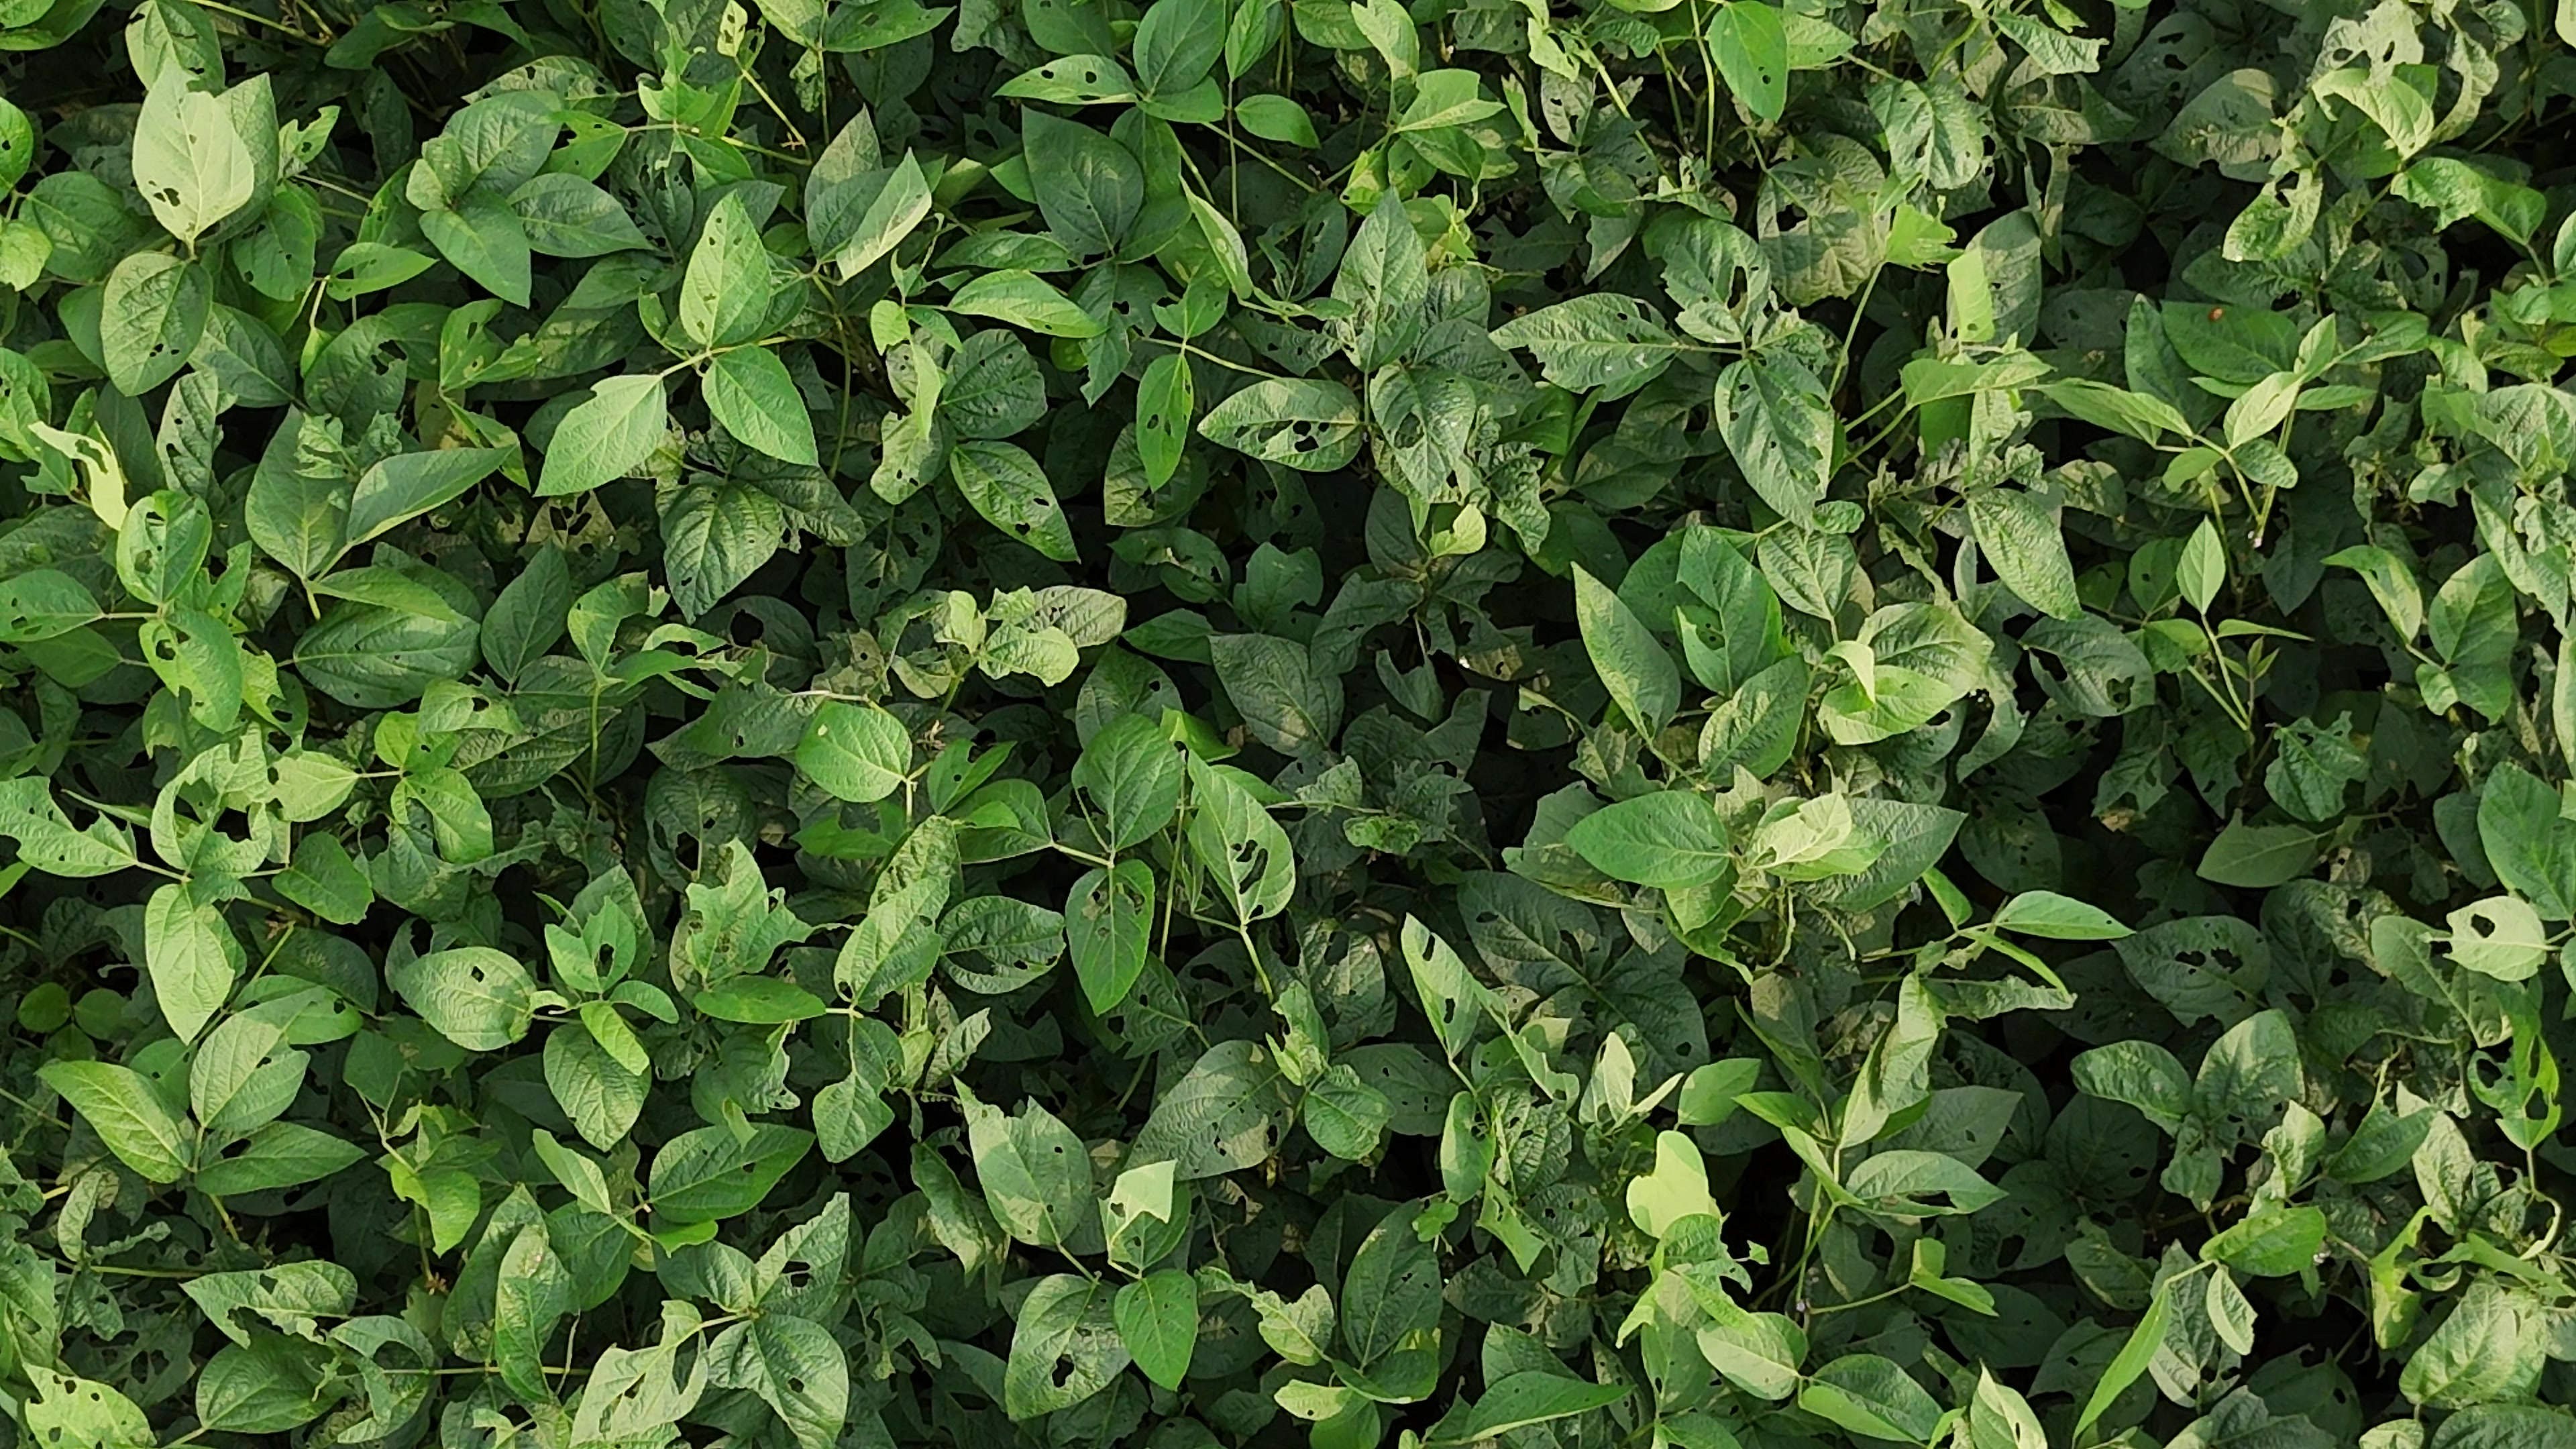
Label: Semilooper_Pest